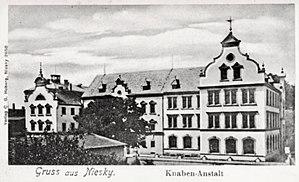
Martin Luserke est un pédagogue, conteur, romancier et dramaturge allemand. Il a été l'une des figures dominantes du courant allemand de l’Éducation nouvelle et reste comme l'un des pionniers de l'éducation en plein air. Il est le fondateur de la première école expérimentale allemande, sur l'île frisonne de Juist et le promoteur du théâtre scolaire. L'apport le plus marquant de Luserke est la pratique de l'expression dramatique amateur, dans les écoles et les instituts de formation, qui a donné un second souffle au mouvement de jeunesse allemand. Les concepts de jeu de situation et d'improvisation remontent aux initiatives prises par Luserke. Il est le premier pédagogue à avoir théorisé les apports du théâtre scolaire.